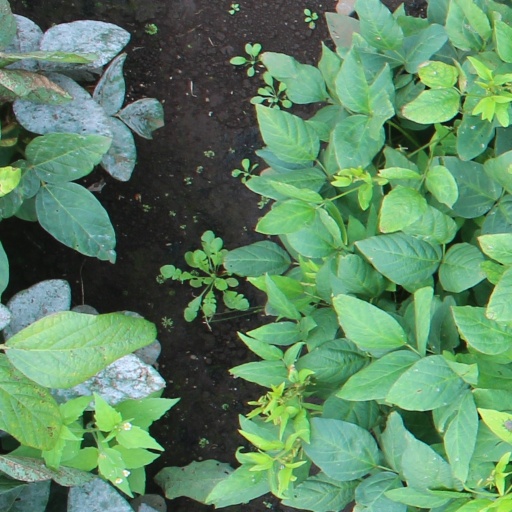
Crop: soybean